Capture of Rome

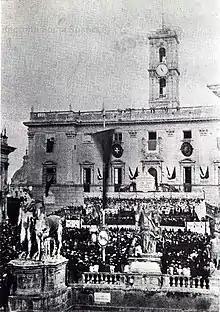
Celebration outside the Palazzo Senatorio, in 1871, of the Roman plebiscite of 2 October 1870, which confirmed the city's incorporation into Italy

As part of the terms of surrender, the Papal Army was disbanded and its foreign soldiers were immediately repatriated. The pope was allowed to retain the Swiss, Noble, and Palatine guard units. With most of the papal military demobilized, protests against Pius took place in the Leonine City on 21 September.